Daugava

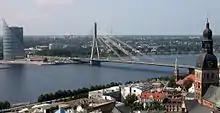
The Daugava flows through Riga in Latvia

According to Max Vasmer's "Etymological Dictionary", the toponym Dvina cannot stem from a Uralic language; instead, it possibly comes from an Indo-European word which used to mean 'river' or 'stream'. The name "Dvina" strongly resembles "Danuvius" which is itself derived from the Proto-Indo-European "*dānu", meaning 'large river'.